Fast Life (1929 film)

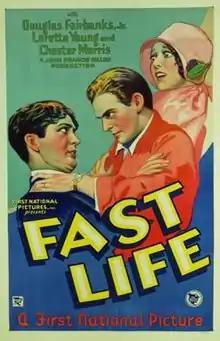
Theatrical release poster

Fast Life is a 1929 American all-talking sound drama film directed by John Francis Dillon and written by John F. Goodrich. It is based on the 1928 play "Fast Life" by Samuel Shipman and John B. Hymer. The film stars Douglas Fairbanks Jr., Loretta Young, William Holden, Frank Sheridan, Chester Morris and Ray Hallor. The film was released by Warner Bros. on September 1, 1929.